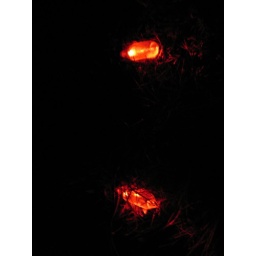
blinky lights inside plastic bottles strung in an array in the middle of nowhere = magic